Grand Duchess Olga Nikolaevna of Russia

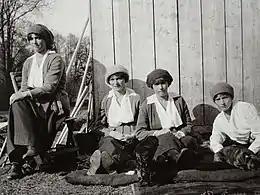

Olga tried to draw comfort from her faith and her proximity to her family. To her "beloved mama", with whom she had sometimes had a difficult relationship, she wrote a poem in April 1917, while the family was still imprisoned at Tsarskoye Selo: "You are filled with anguish for the sufferings of others. And no one's grief has ever passed you by. You are relentless, only towards yourself, forever cold and pitiless. But if only you could look upon your own sadness from a distance, just once with a loving soul — Oh, how you would pity yourself, how sadly you would weep." In another letter from Tobolsk, Olga wrote: "Father asks to ... remember that the evil which is now in the world will become yet more powerful, and that it is not evil which conquers evil, but only love ..."